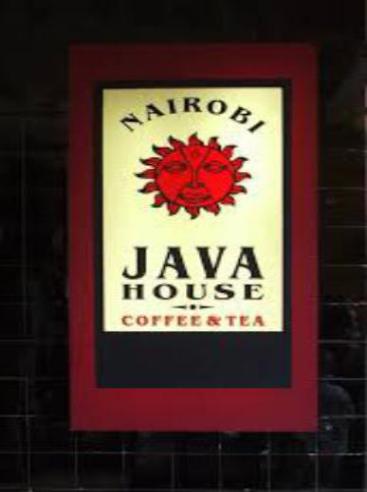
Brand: nairobi java house
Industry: Food